Germ theory of disease

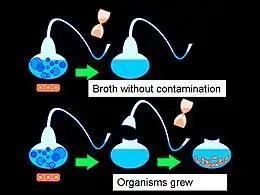
Louis Pasteur's spontaneous generation experiment illustrates that liquid nutrients are spoiled by particles in the air rather than the air itself. These results of these experiments supported the germ theory of disease.

During the mid-19th century, French microbiologist Louis Pasteur showed that treating the female genital tract with boric acid killed the microorganisms causing postpartum infections while avoiding damage to mucous membranes.